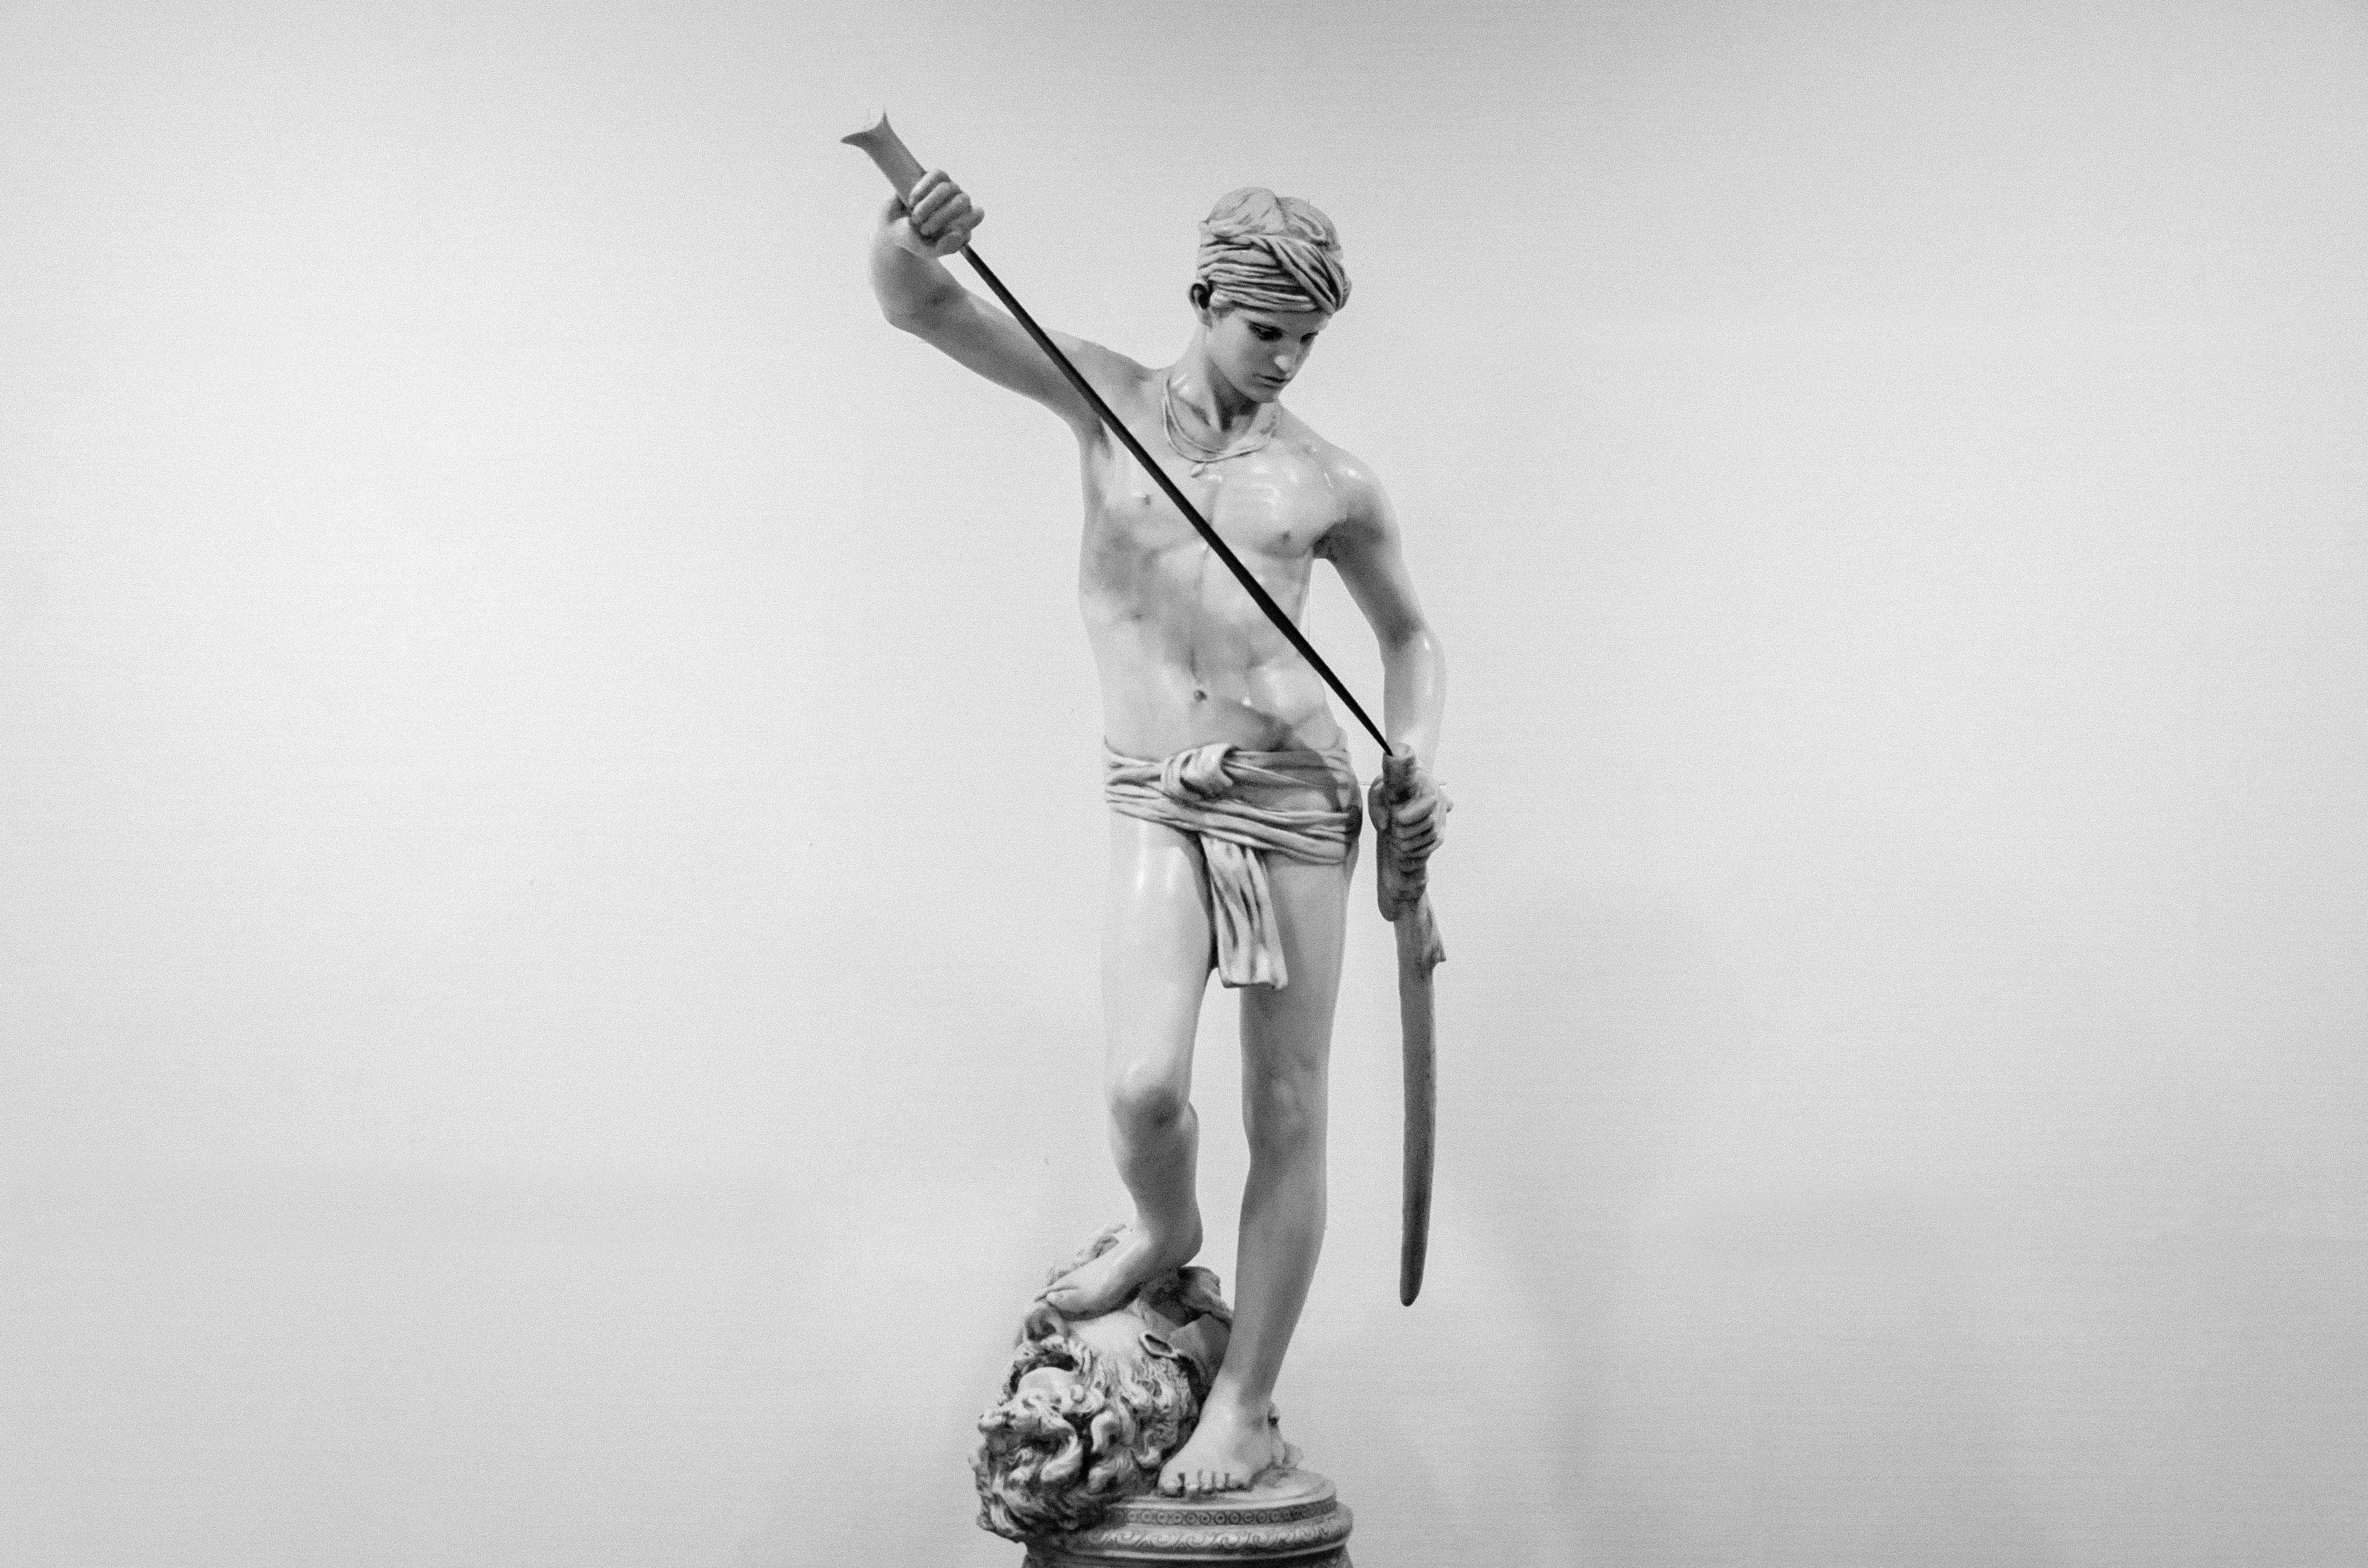
black and white, white, photography, monument, statue, spring, black, monochrome, sculpture, art, drawing, photograph, photo shoot, monochrome photography, human positions, art model